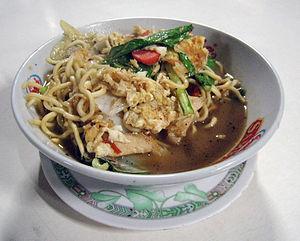
Mi rebus ou mee rebus, est un plat de nouilles populaire en Indonésie, en Malaisie, et à Singapour.